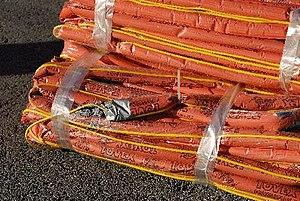
Tovex est un explosif composé de nitrate d'ammonium et de nitrate méthylammonium qui a plusieurs avantages sur la dynamite traditionnelle, comme une plus faible toxicité et des facilités dans sa fabrication, son transport et son stockage. Il a ainsi presque entièrement remplacé la dynamite.